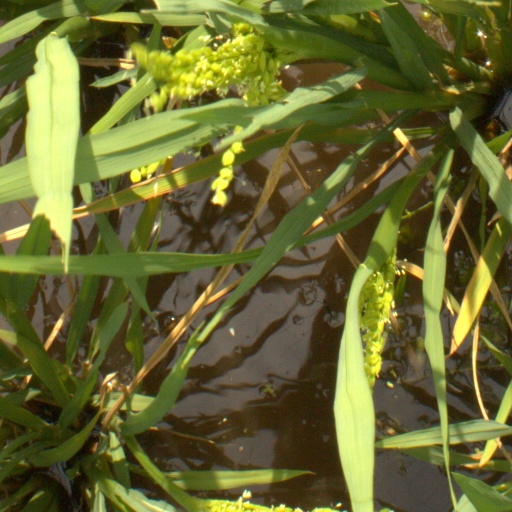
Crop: rice